Olive oil

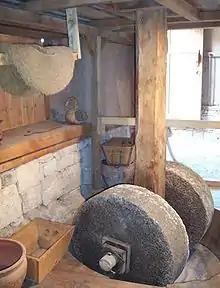
Ancient Greek olive oil production workshop in Klazomenai, Ionia (modern Turkey)

The exact date and location of olive tree domestication are unclear. The modern olive tree may have originated in ancient Persia and Mesopotamia and spread to the Levant and later to North Africa, though some scholars argue for an Egyptian origin.